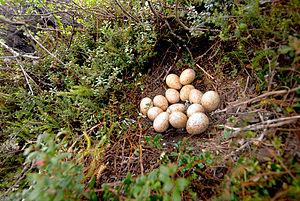
Les tétras, lagopèdes et gélinottes sont un groupe de Galliformes de taille moyenne à grande, adaptés aux zones tempérées et boréales de l’Hémisphère Nord. Certaines espèces sont connues pour leurs parades collectives. Vingt espèces sont actuellement acceptées, quatre existent en France, le grand tétras, le tétras lyre, le lagopède alpin et la gélinotte des bois.